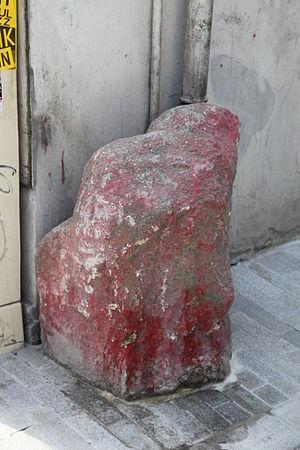
Le fameux ""Pilier rouge"", à l'angle des rues Jean-Jaurès et Maria-Chapdelaine de Brest. Ce menhir, datant du Néolithique, a servi de borne que les régiments ne devaient pas franchir."
La rue Jean-Jaurès est une rue semi-piétonnière du centre ville de Brest.
Placée sur une rivière encaissée, en bordure d'une rade fournissant un abri sûr aux navires, le site de Brest est naturellement tourné vers des activités maritimes. Son histoire ne fera que le démontrer.
Brest /bʁɛst/ est une commune française, chef-lieu d’arrondissement du département du Finistère dans la région Bretagne. C'est un port important, deuxième port militaire en France après Toulon, situé à l'extrémité ouest de la Bretagne.